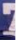
Number: 7